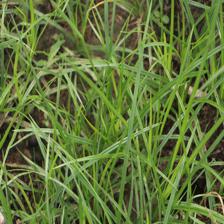
Label: Grass